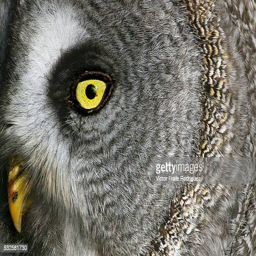
biological species is seen on photo by person by person